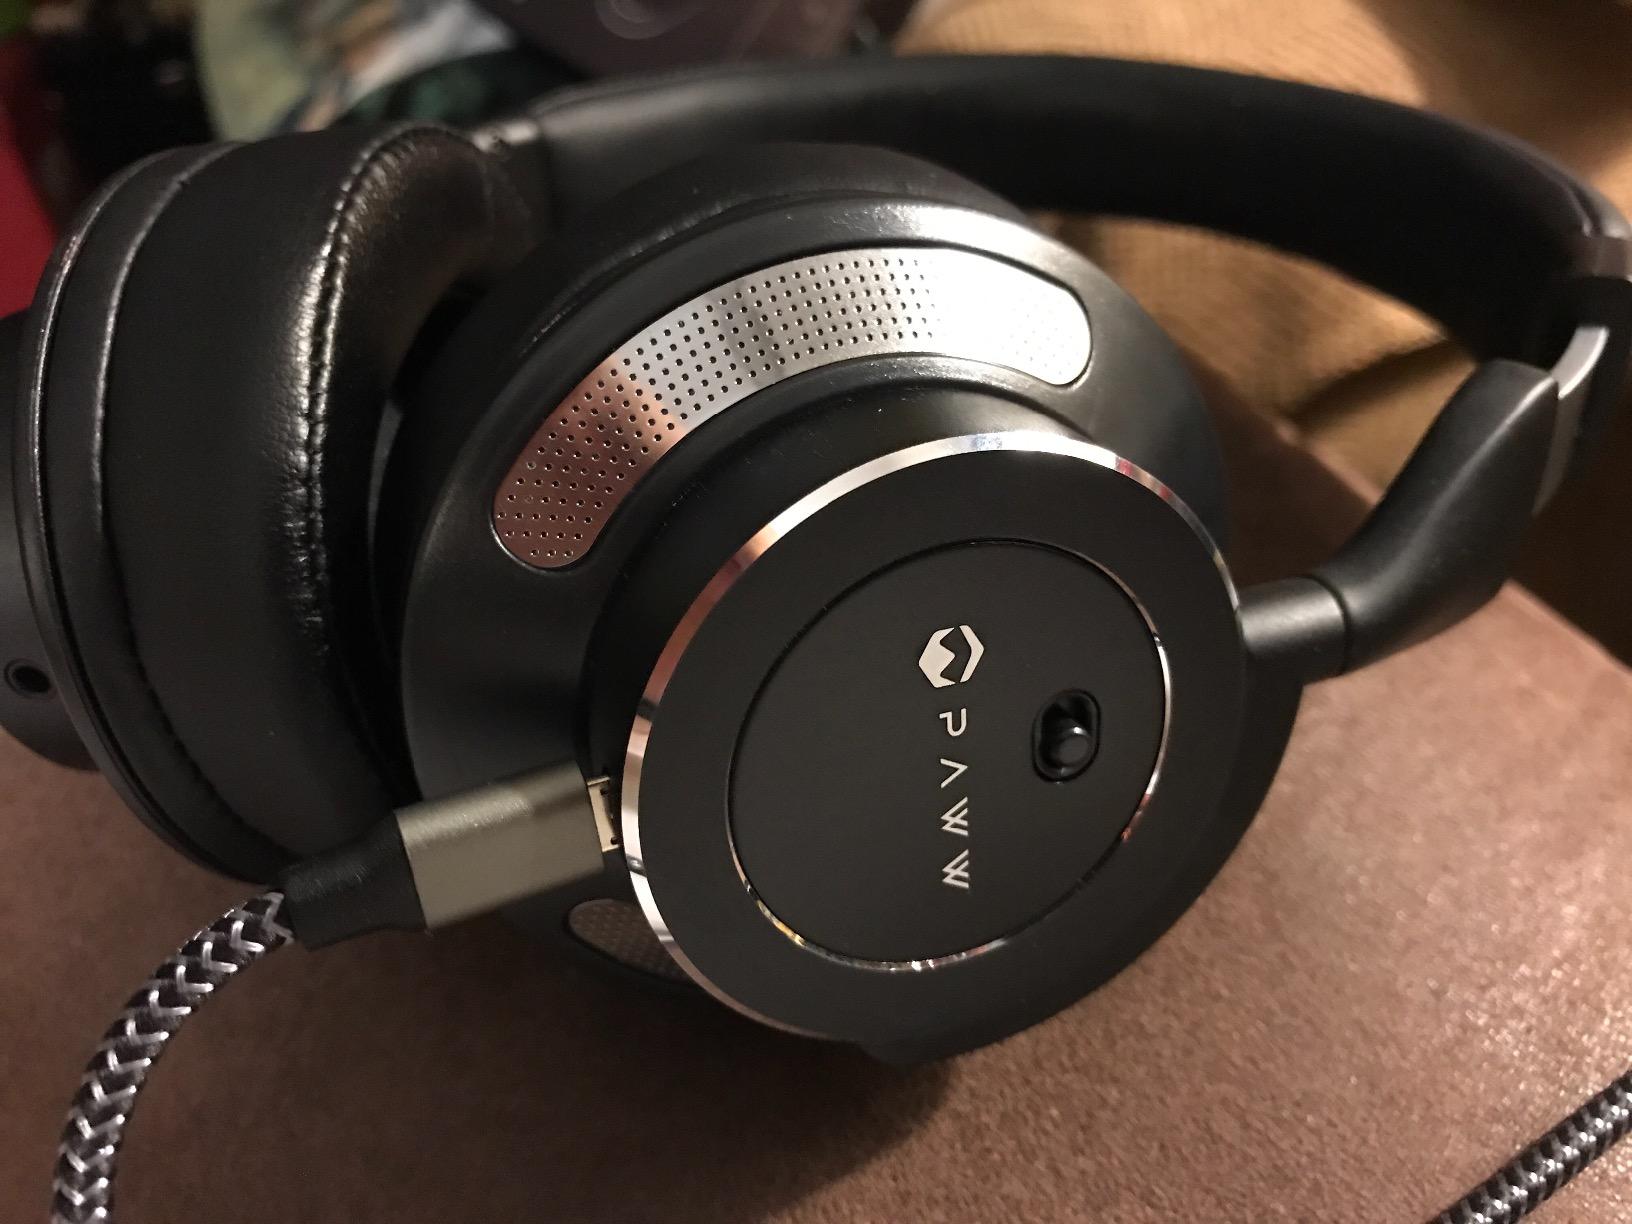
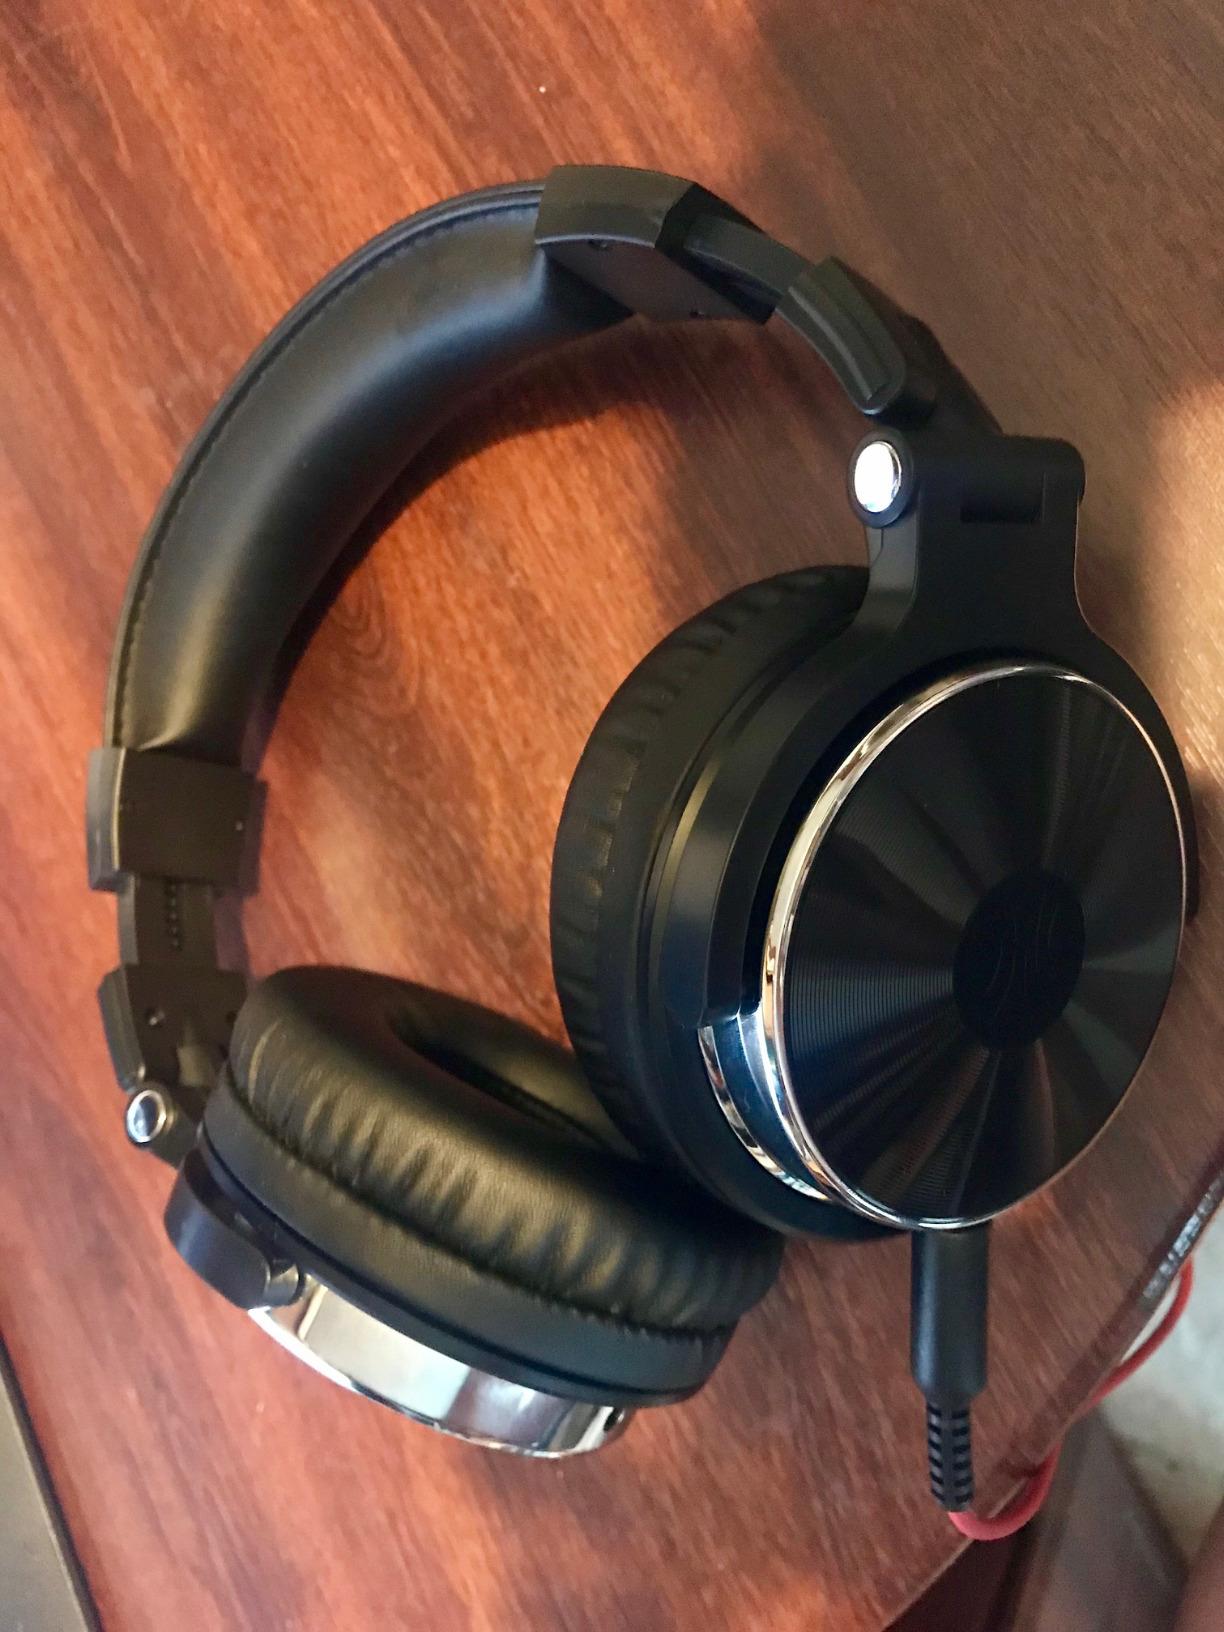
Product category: headphones
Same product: no